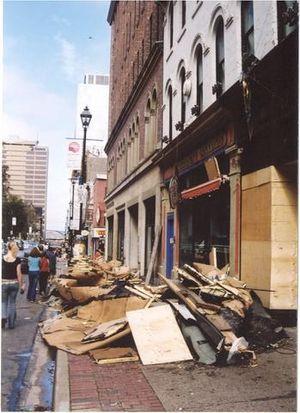
L’ouragan Juan fut un ouragan de catégorie 2, selon l’échelle de Saffir-Simpson, qui a frappé les provinces canadiennes de la Nouvelle-Écosse, du Nouveau-Brunswick et de l’Île-du-Prince-Édouard en 2003. Il s’est formé au sud des Bermudes le 24 septembre 2003 à partir d’une onde tropicale sur l’océan Atlantique. L’onde s’est intensifiée graduellement sur les eaux chaudes du Gulf Stream atteignant la catégorie 2 le 27 septembre en poursuivant une trajectoire franc nord. Son vent maximal rapporté fut de 165 km/h alors qu’il approchait rapidement des côtes de la Nouvelle-Écosse. En passant au-dessus d’eaux plus froides, il perdit un peu d’intensité mais était toujours en catégorie 2 lorsqu’il frappa Halifax, tôt le 29 septembre, et le demeura en traversant la province. Juan commença à faiblir en arrivant sur l’Île-du-Prince-Édouard puis devint un cyclone extratropical près de l’île d'Anticosti au Québec.